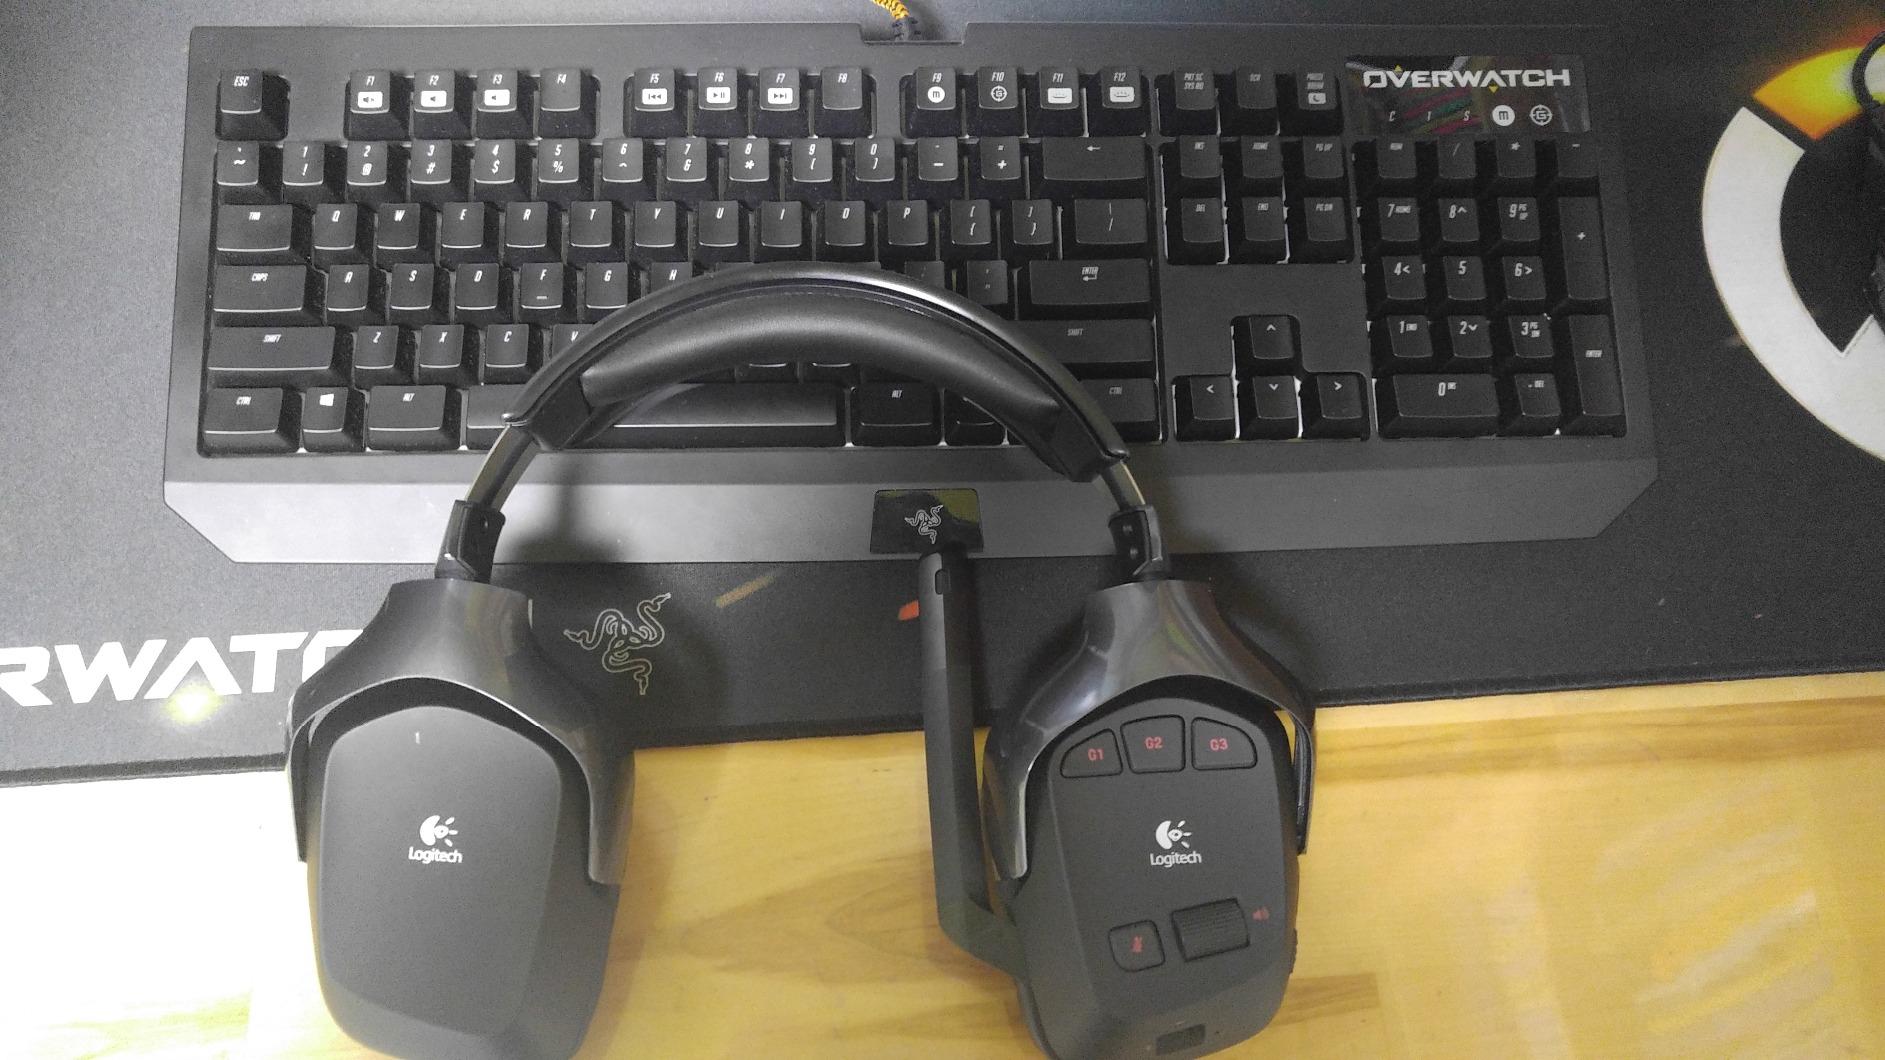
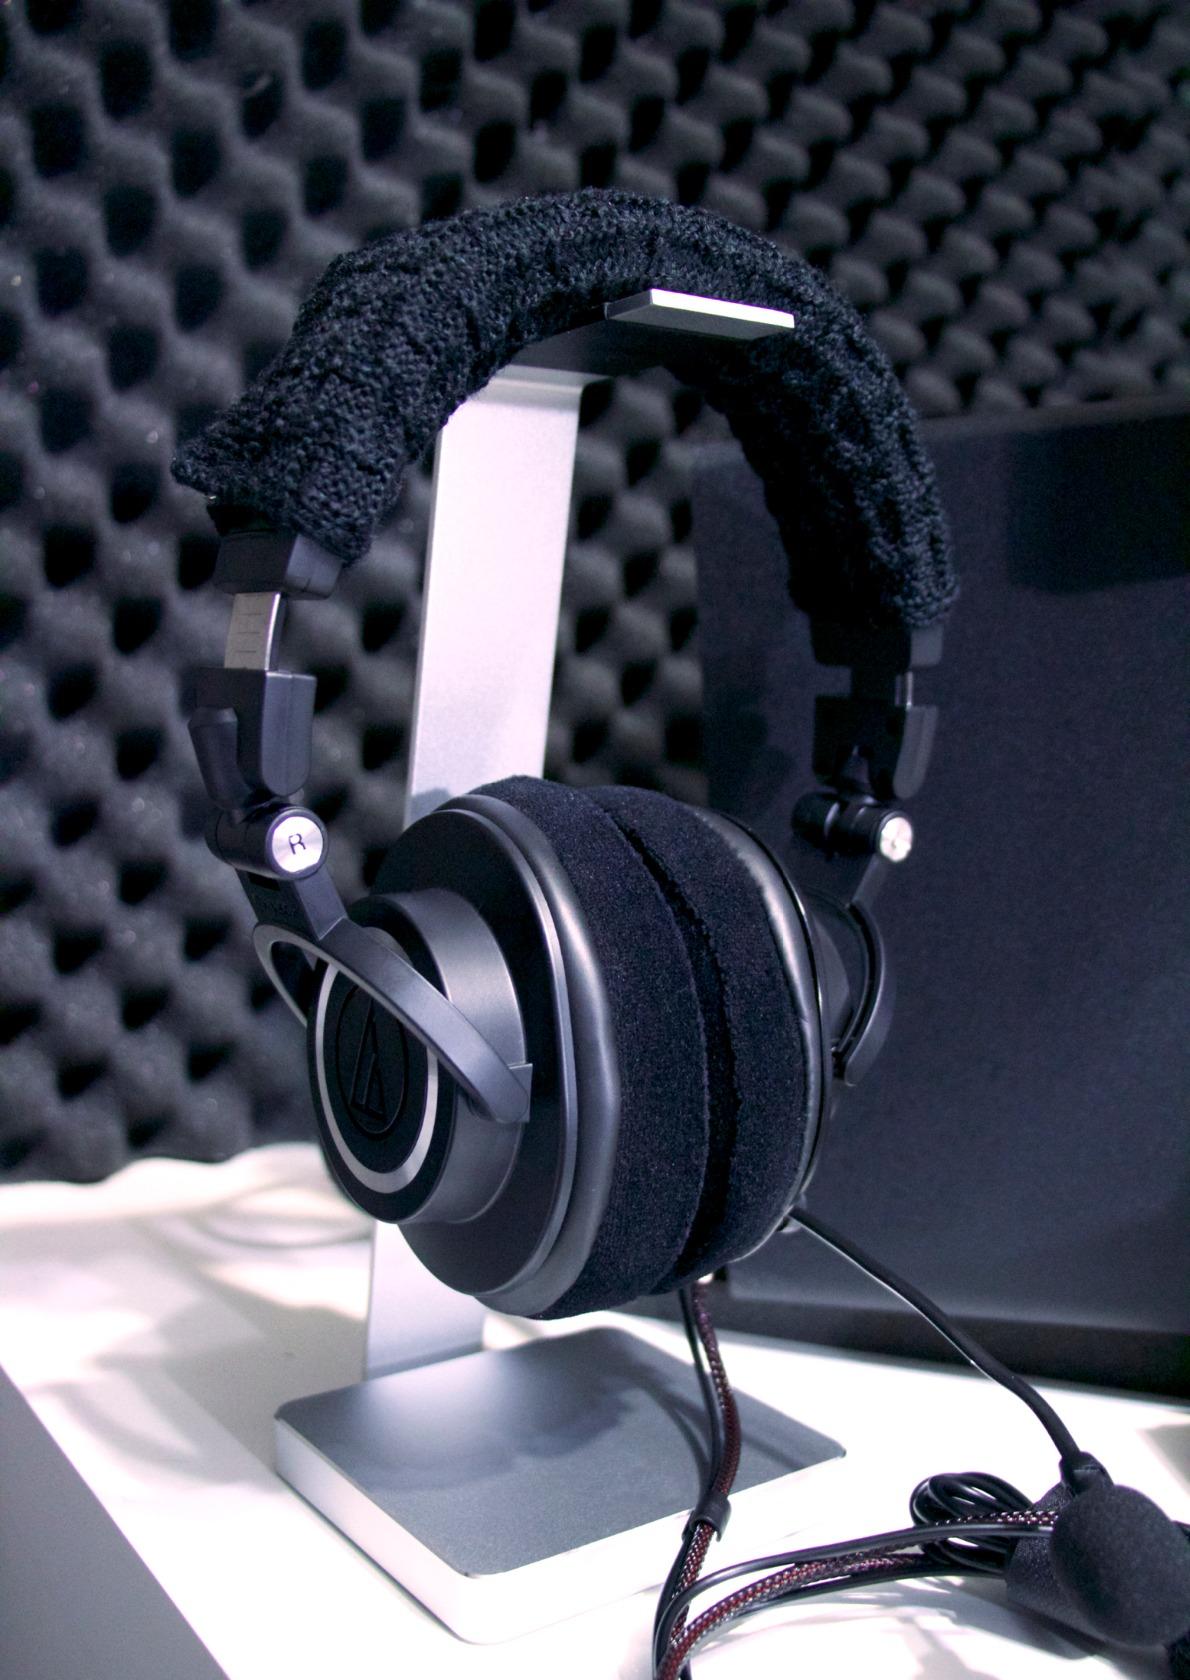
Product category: headphones
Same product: no